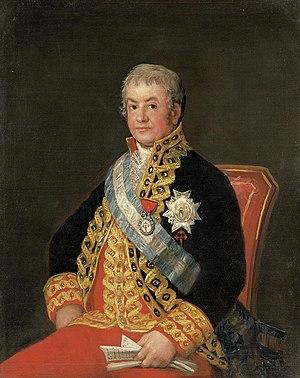
L’œuvre de Francisco De Goya commence approximativement en 1771 avec ses premières fresques pour la basilique du Pilar à Saragosse et termine en 1827 avec ses dernières toiles, dont la Laitière de Bordeaux. Durant ces années, le peintre produisit environ 700 peintures, 280 gravures et plusieurs milliers de dessins.